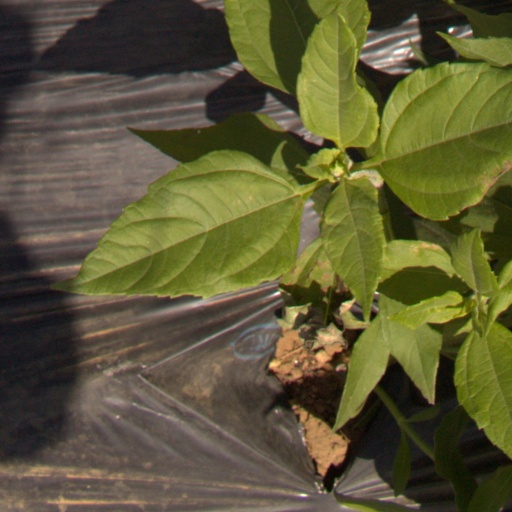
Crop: Jerusalem artichoke